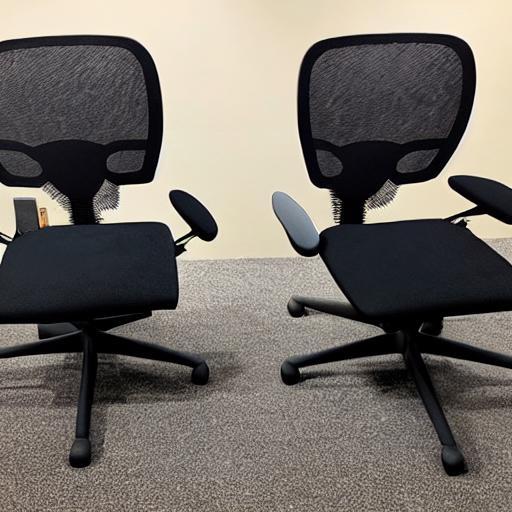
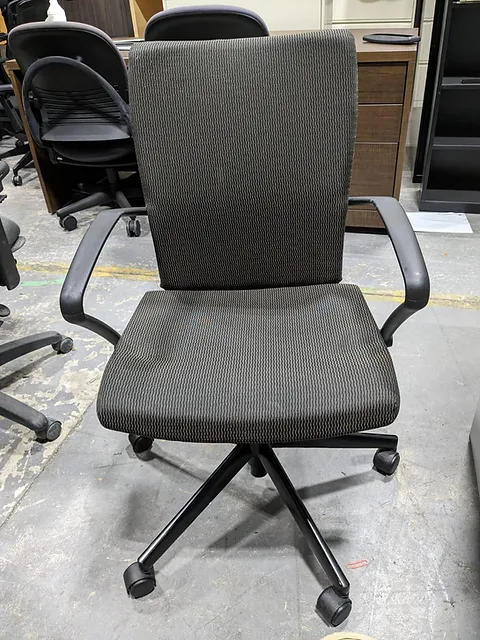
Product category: items_chair
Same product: no